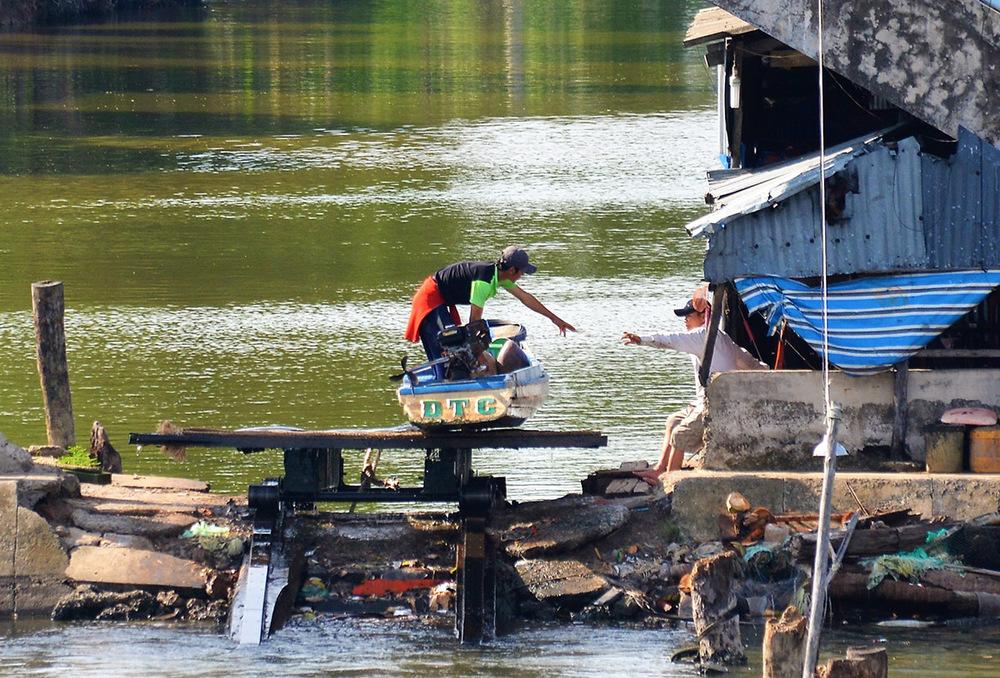
có một người đan ông đang ngồi ở trên một chiếc thuyền